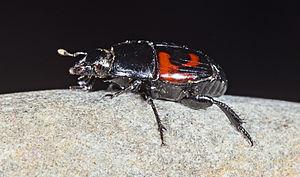
Hister est un genre d'insectes de l'ordre des coléoptères, de la famille des Histeridae, sous-famille des Histerinae, et de la tribu des Histerini.